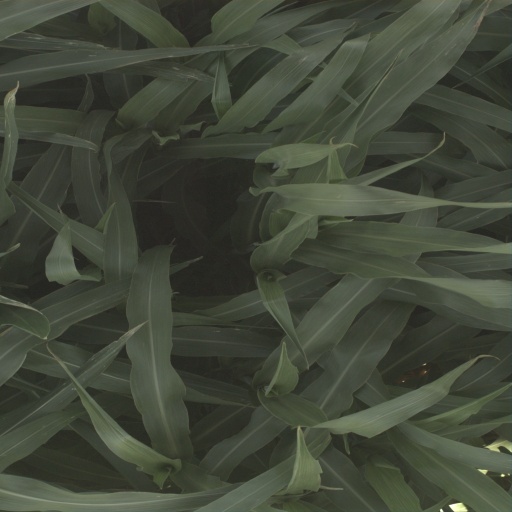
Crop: sorghum